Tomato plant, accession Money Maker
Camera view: bottom (45 deg); turntable rotation: 0 degrees
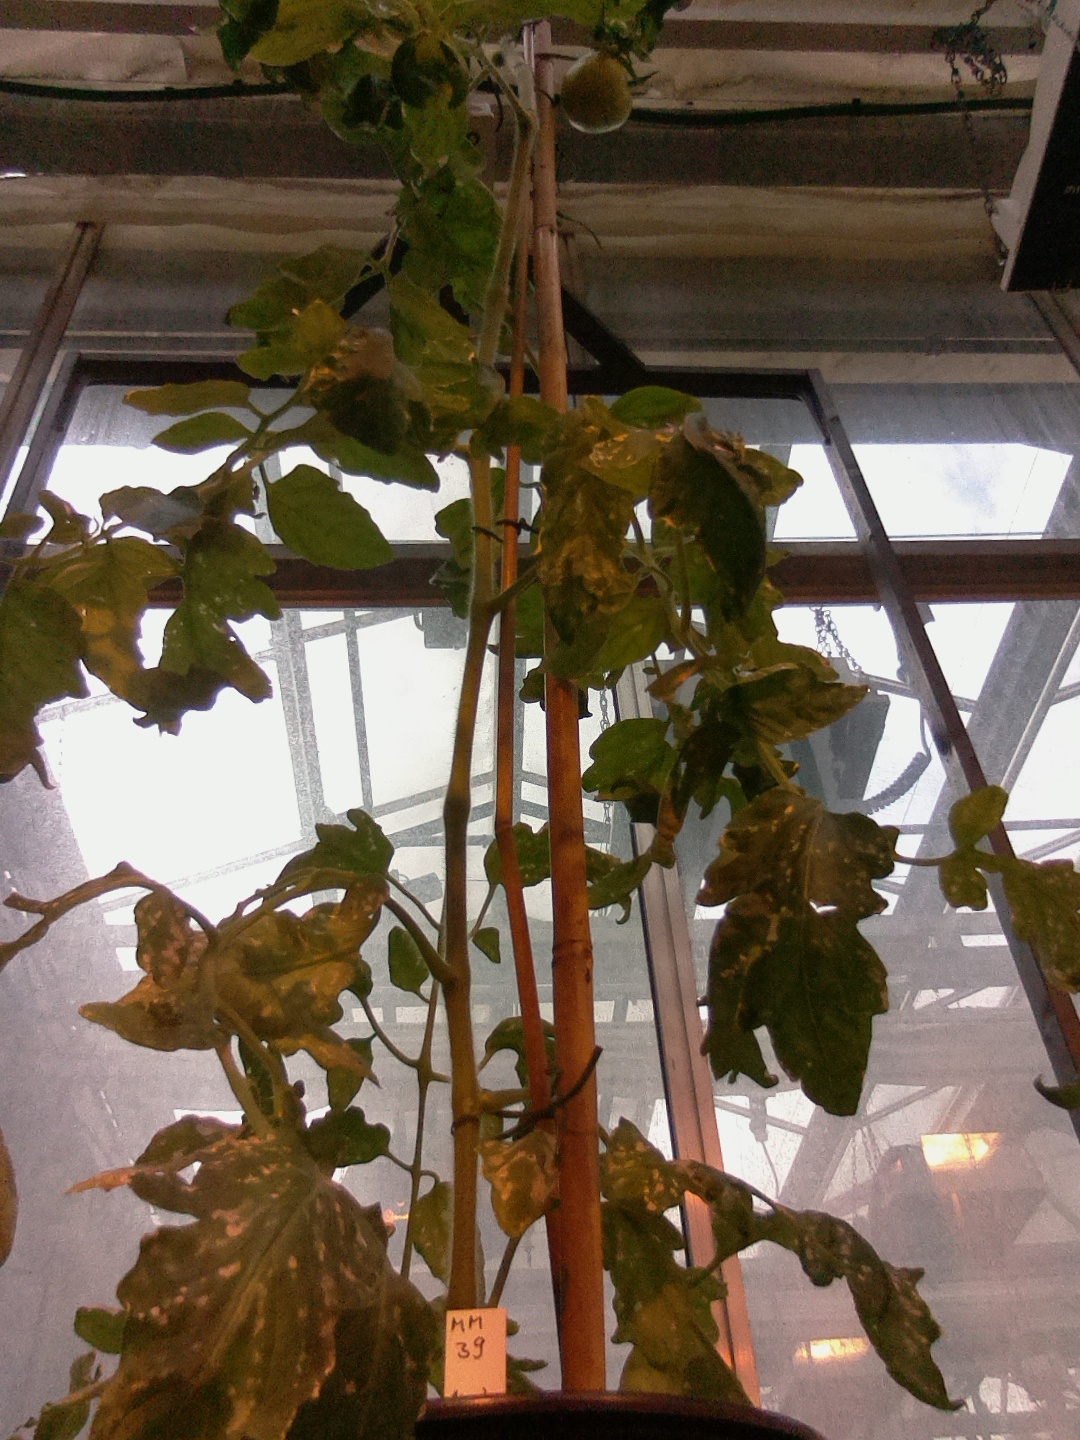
BBCH growth stage 75: 50%-60% of final fruit size